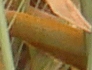
Label: Wheat___Brown_Rust